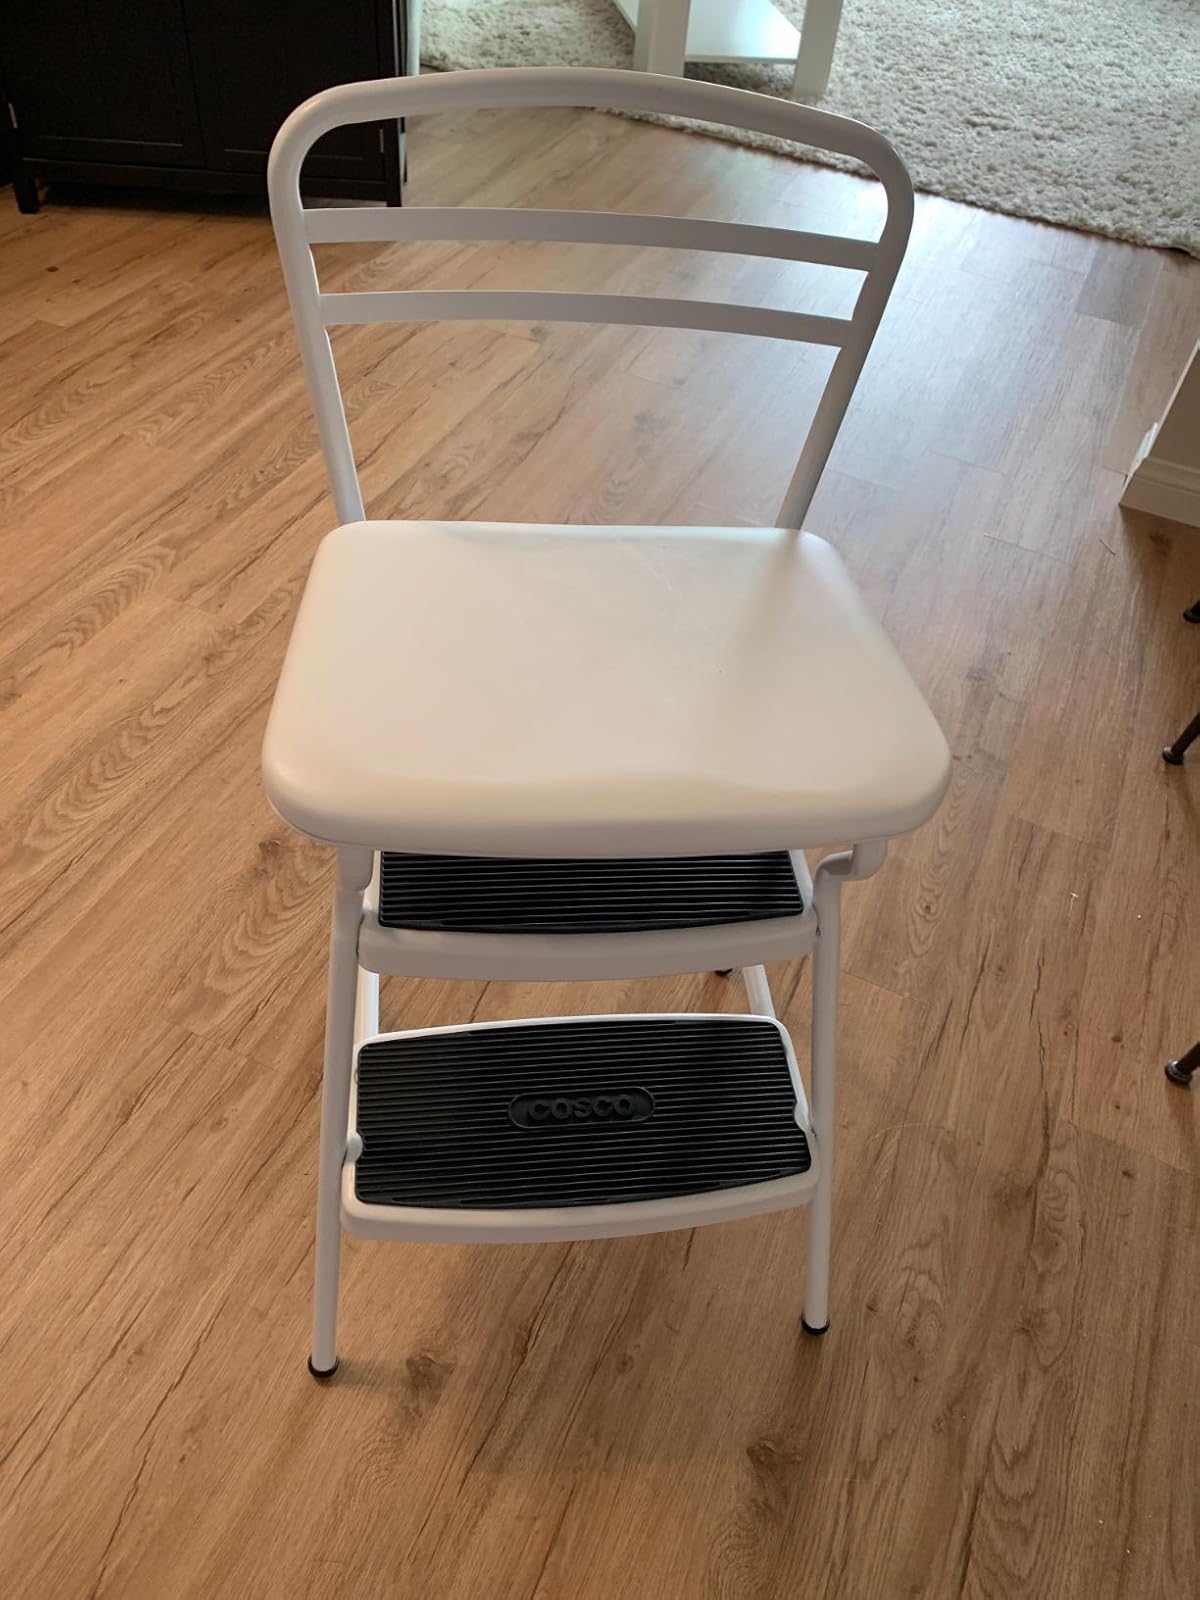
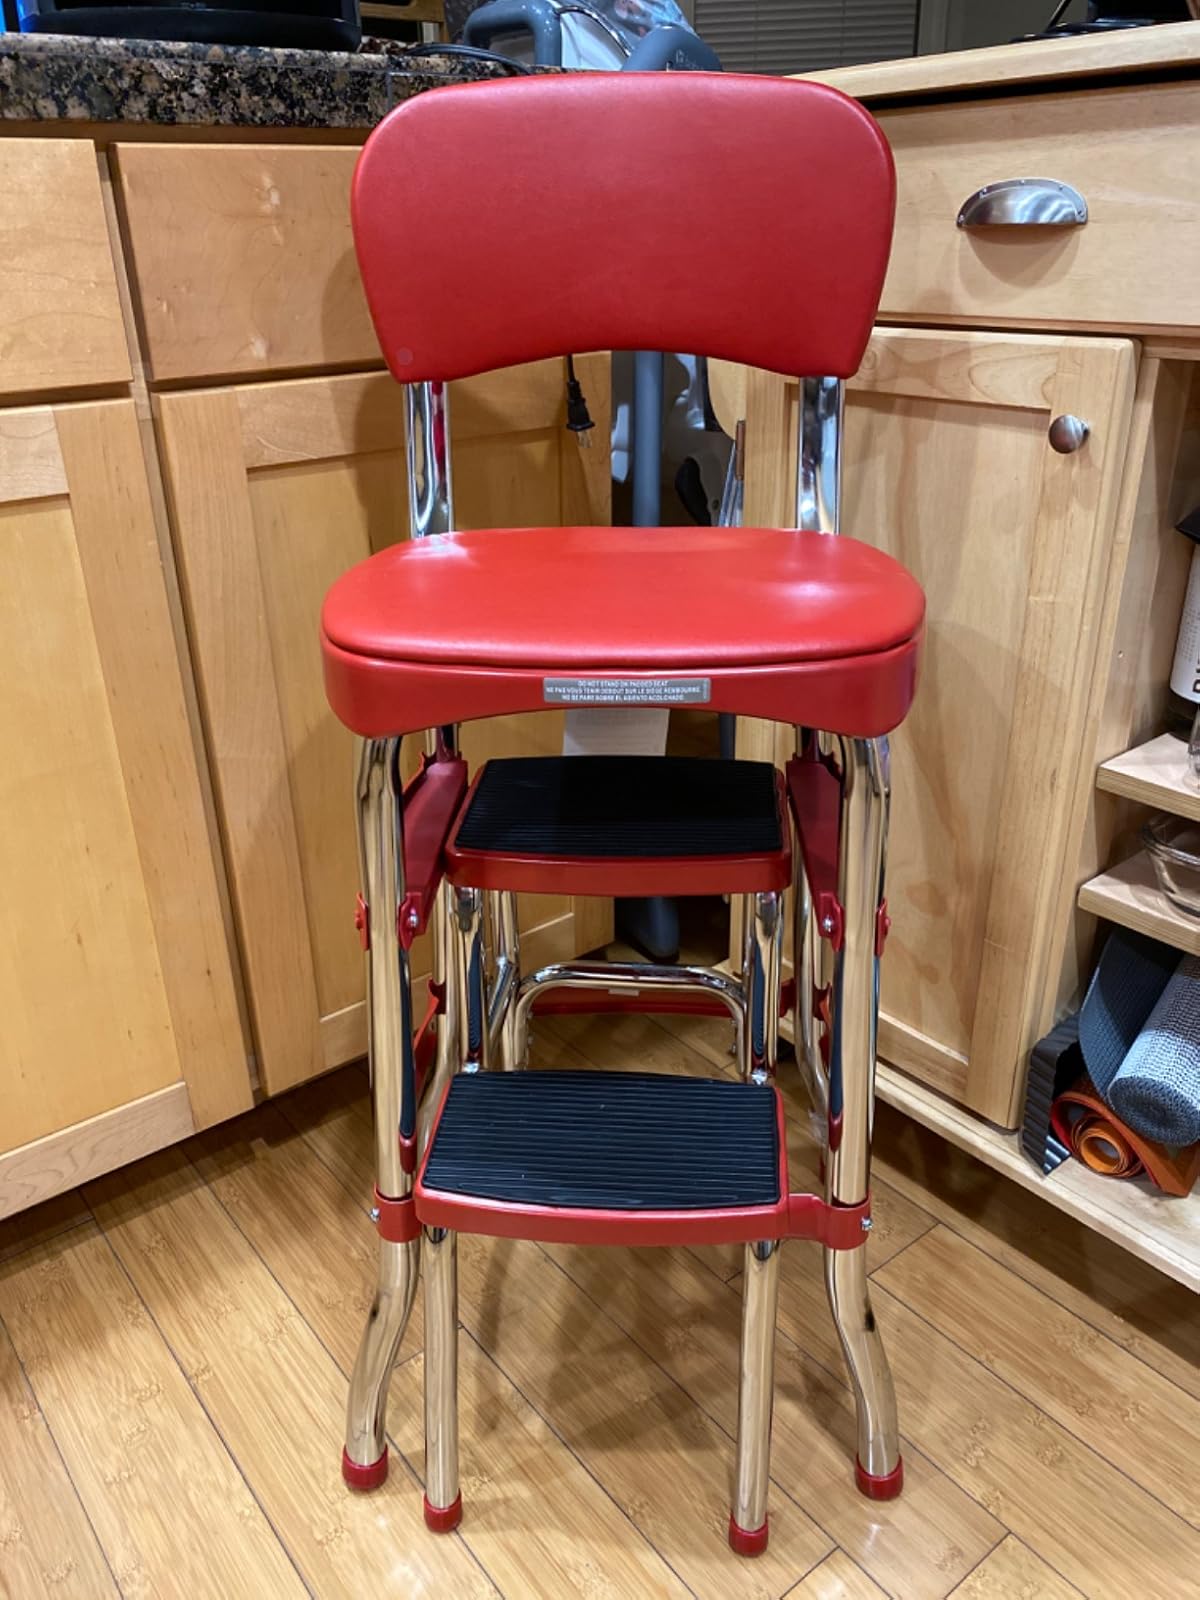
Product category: items_chair
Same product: no